Alan Moore's Hypothetical Lizard

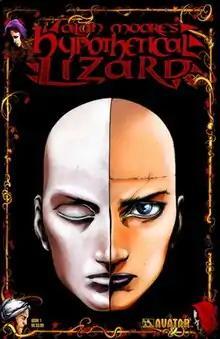
Cover to "Alan Moore's Hypothetical Lizard #1". Art by Sebastian Fiumara.

Alan Moore's Hypothetical Lizard is a four-issue comic book adaptation of the World Fantasy Award-nominated short story "A Hypothetical Lizard", written in 1988 by Alan Moore for the third volume of the "Liavek "shared world fantasy series. The story was later reprinted in "Words Without Pictures", a 1990 book of prose stories by comics writers edited by Steve Niles, but then went out of print. In 2004 Avatar Press published the first issue of "Alan Moore's Hypothetical Lizard" as a comic book adapted by writer Antony Johnston.